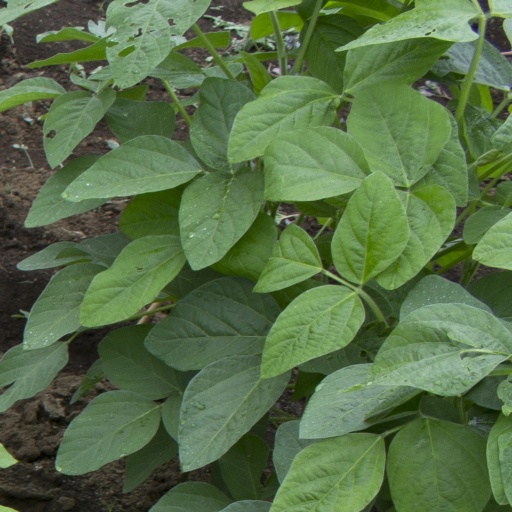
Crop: soybean